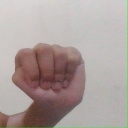
अक्षर: ठ